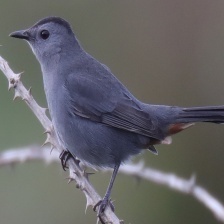
Species: GRAY CATBIRD
Scientific name: DUMETELLA CAROLINENSIS